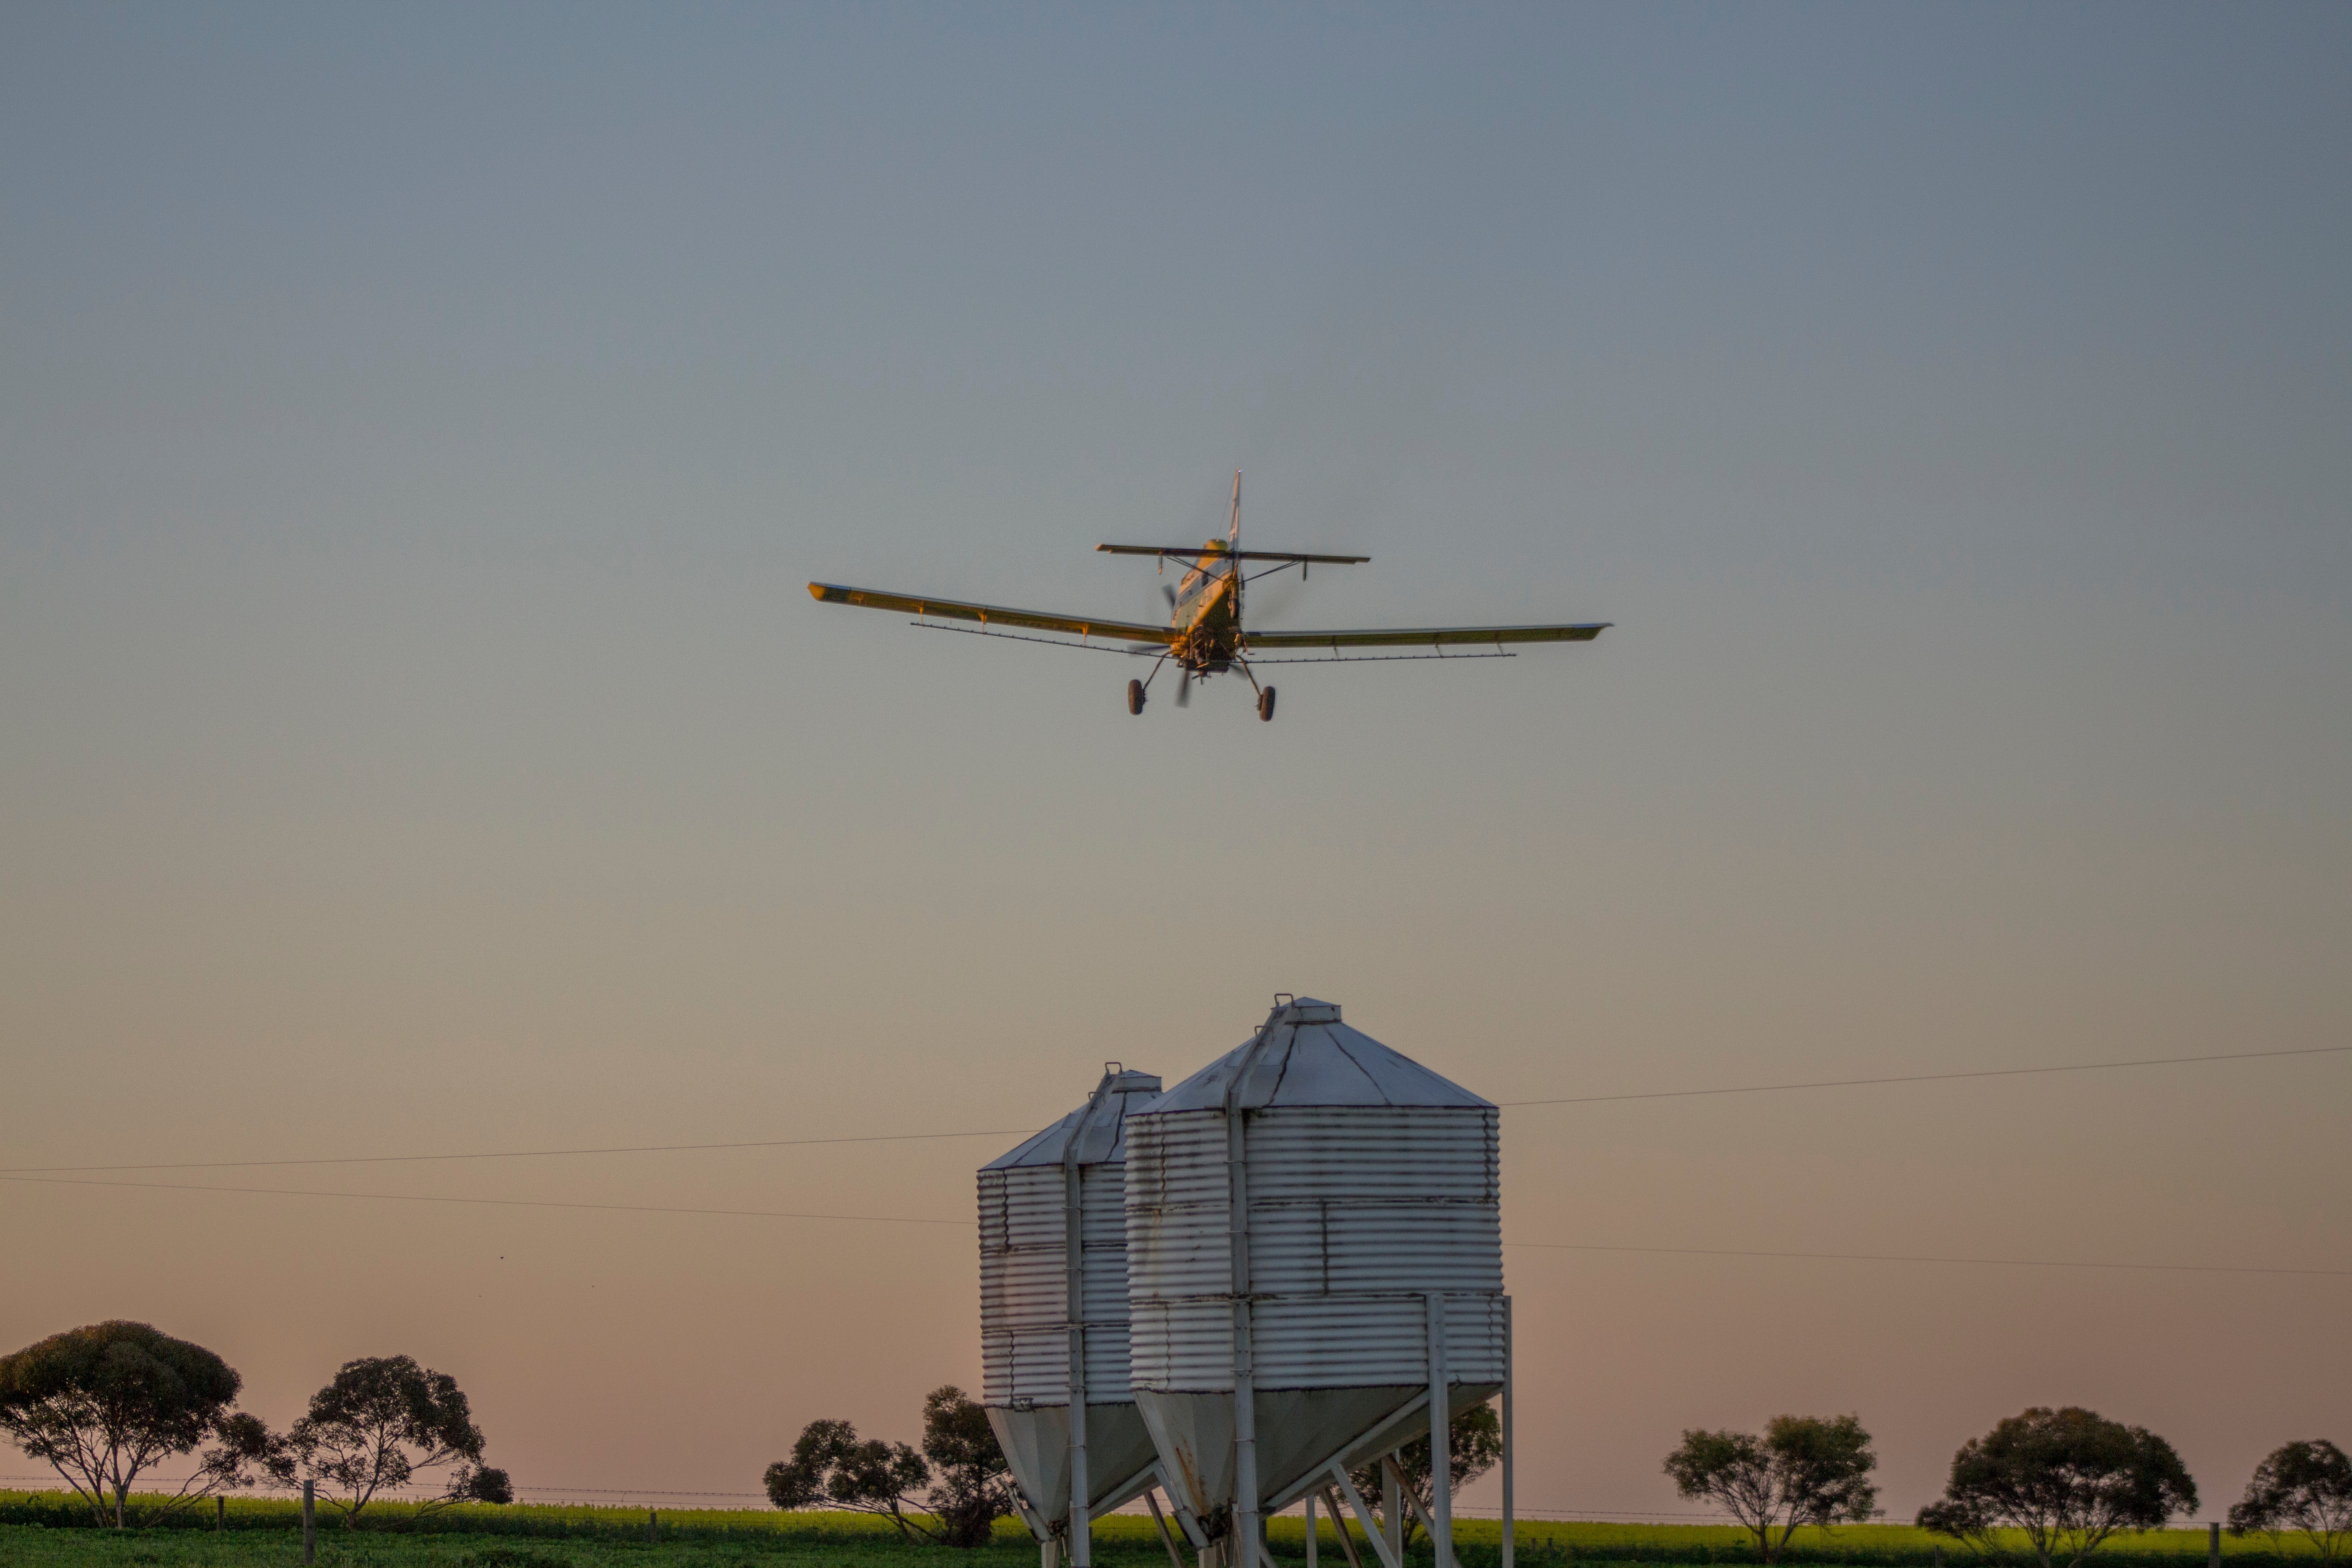
wing, airplane, aircraft, vehicle, aviation, flight, plain, air force, atmosphere of earth